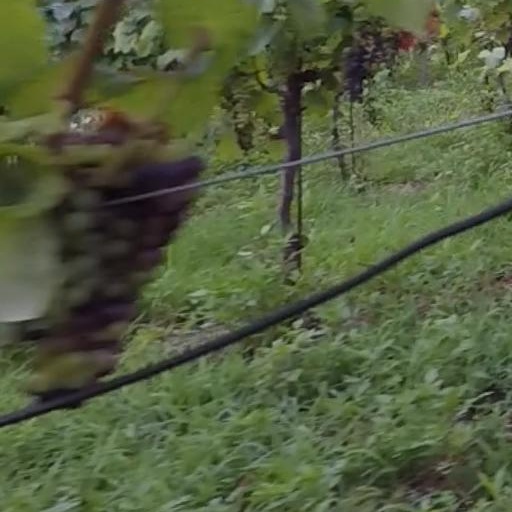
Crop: grape